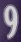
Number: 9